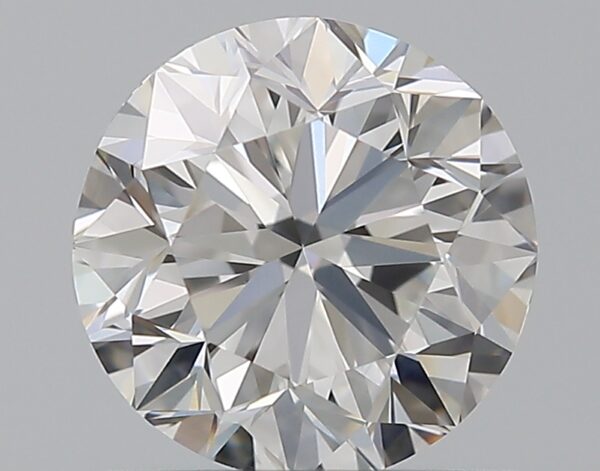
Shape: round
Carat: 1
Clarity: VS2
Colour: E
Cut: GD
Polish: EX
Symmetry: GD
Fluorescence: N
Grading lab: GIA
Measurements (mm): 6.09 x 6.17 x 4.04